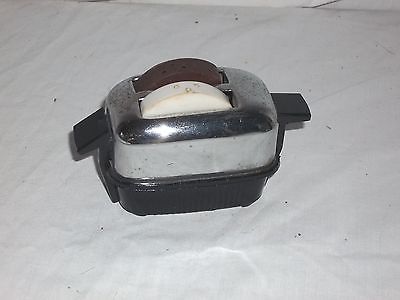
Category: toaster